Washington, D.C.

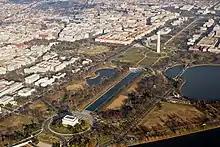
National Mall, a landscaped park extending from the Lincoln Memorial to the United States Capitol

The Washington metropolitan area, which includes the district and surrounding suburbs, is the sixth-largest metropolitan area in the U.S., with an estimated six million residents as of 2016. When the Washington area is included with Baltimore and its suburbs, it forms the vast Washington–Baltimore combined statistical area. With a population exceeding 9.8 million residents in 2020, it is the third-largest combined statistical area in the country.